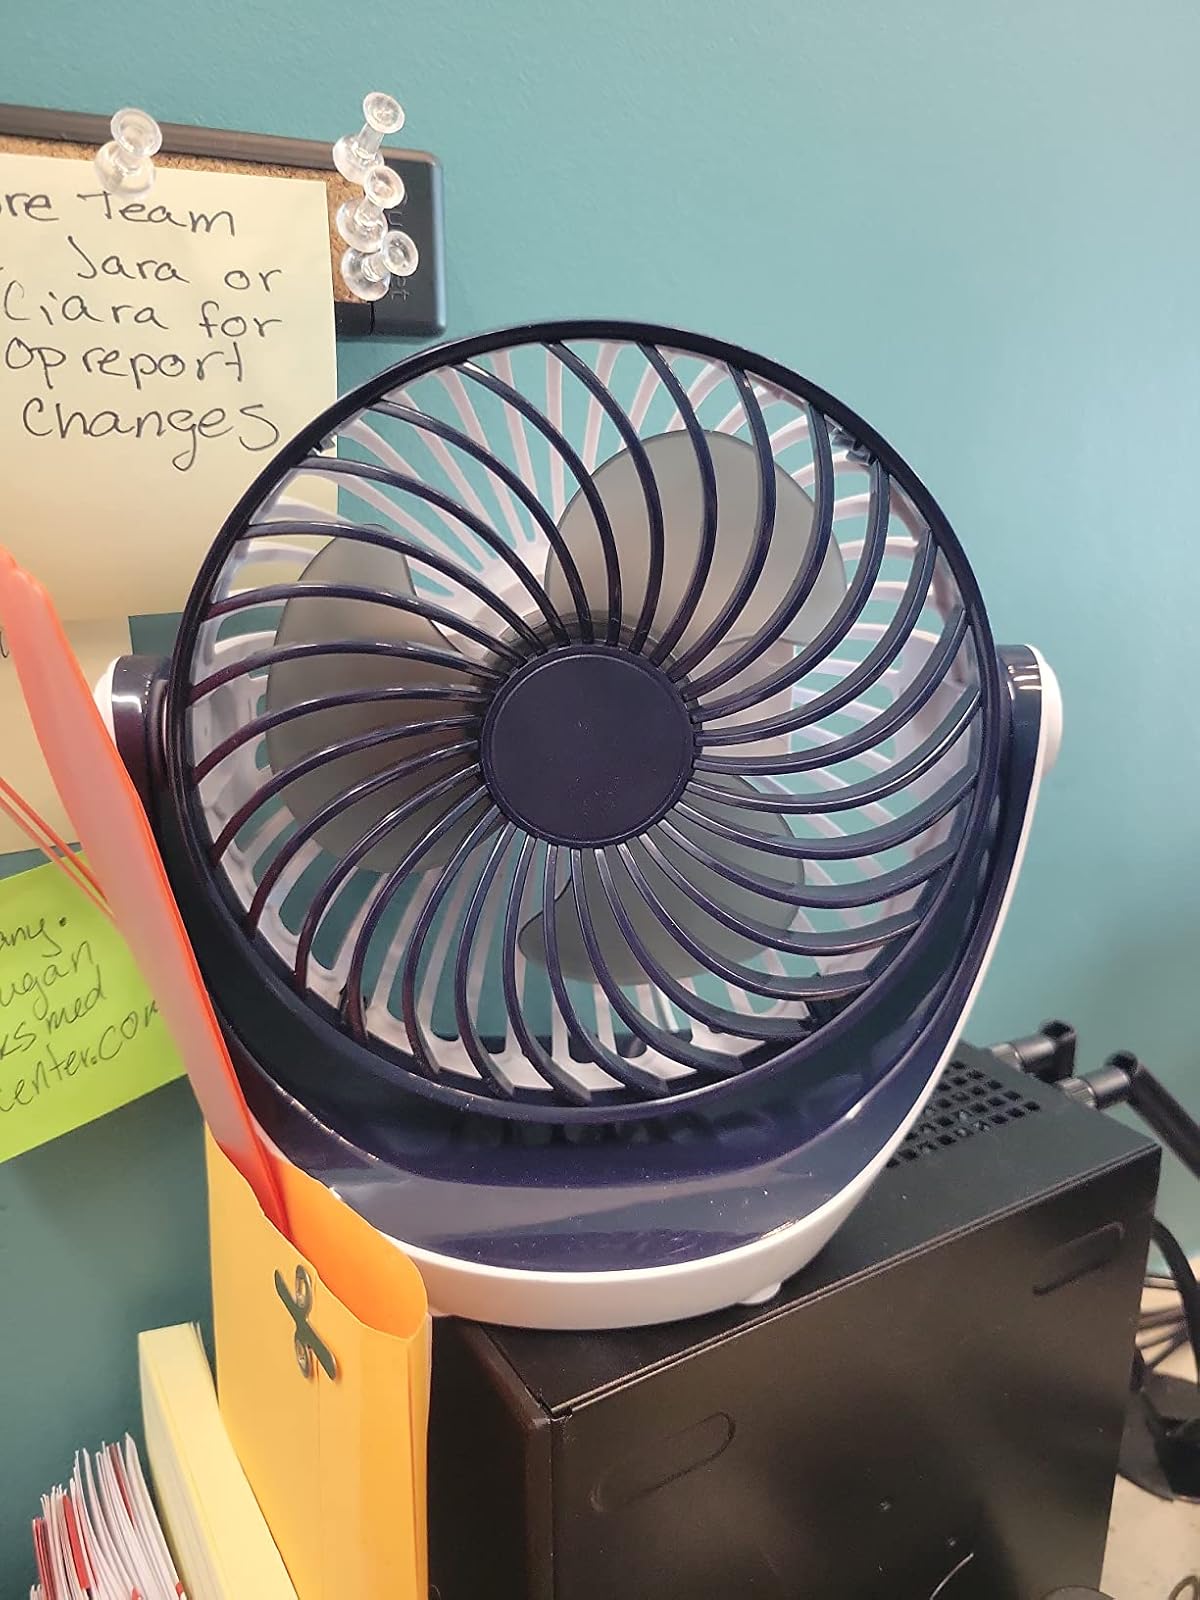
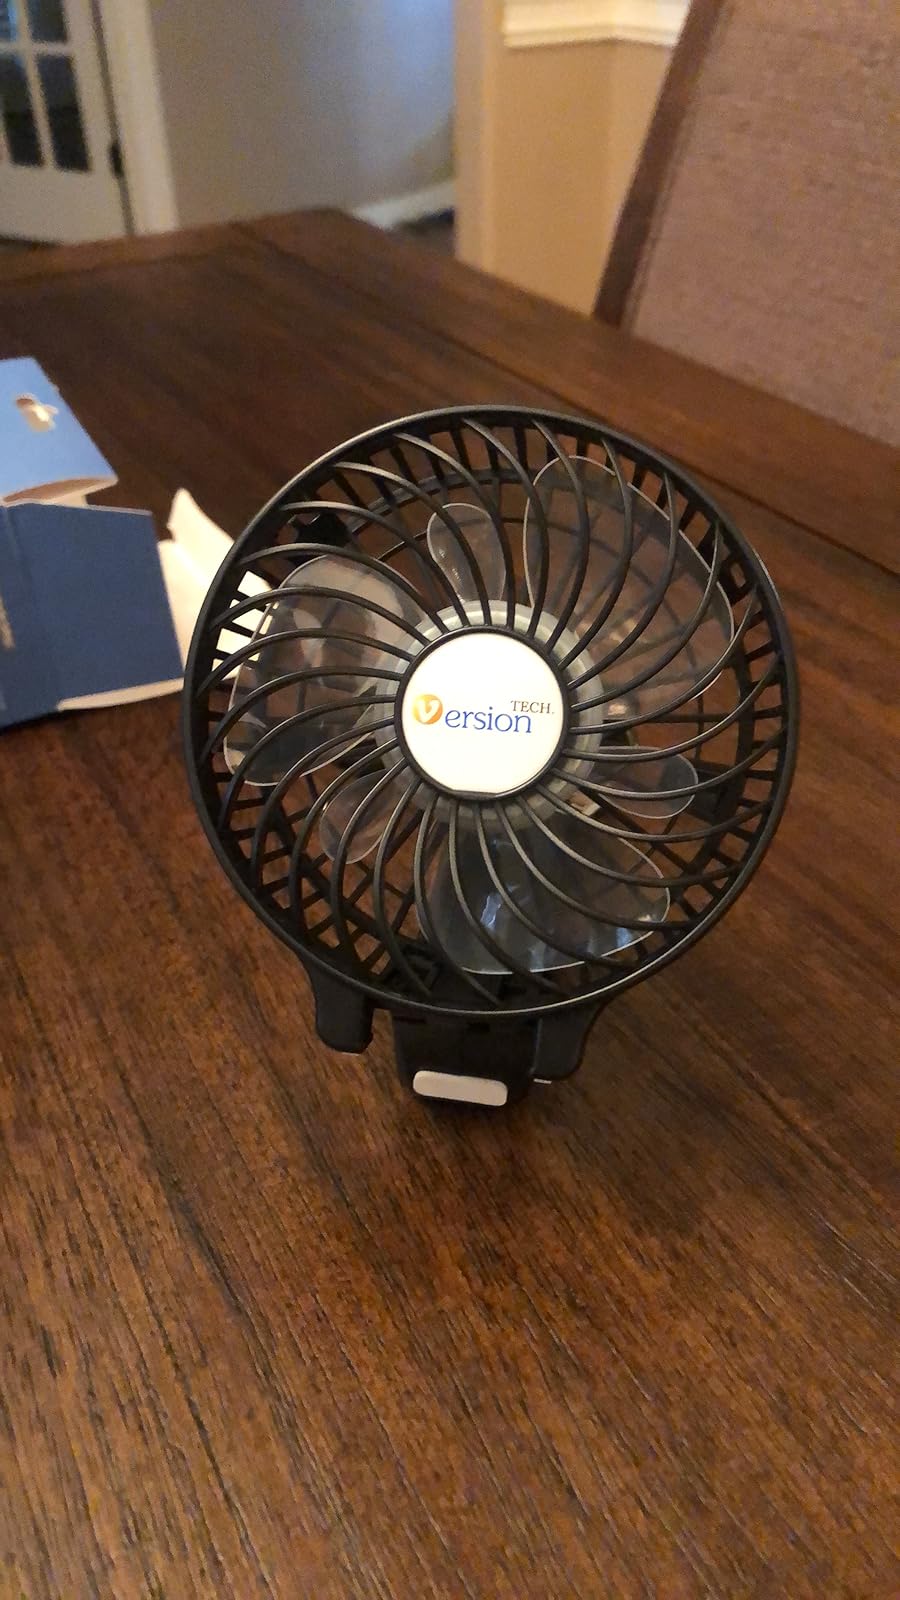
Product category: fan
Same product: no